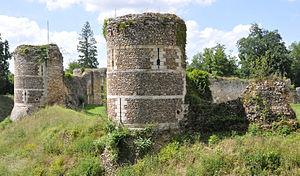
Le château d'Harcourt est un château du XIIᵉ siècle situé à Harcourt, dans le département de l'Eure en Normandie. Modèle d’architecture médiévale, cet édifice a conservé intact une grande partie de sa structure initiale. Il est lié à la famille d'Harcourt, une famille de la noblesse française qui tirerait ses origines de Bernard le Danois. Il possède l'un des plus anciens arboretums de France, créé par Louis Gervais Delamarre, en 1802. Le château fait l’objet d’un classement au titre des monuments historiques par la liste de 1862.